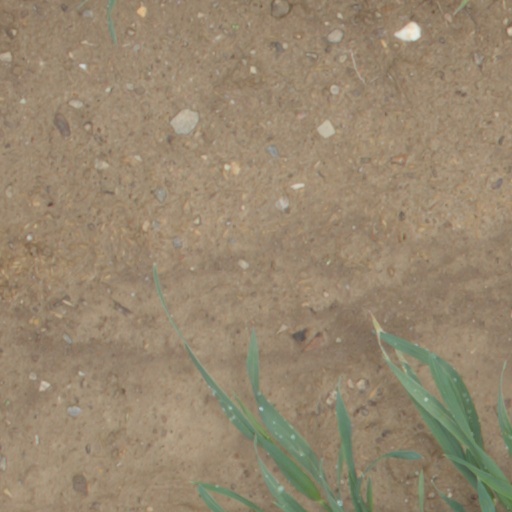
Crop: wheat